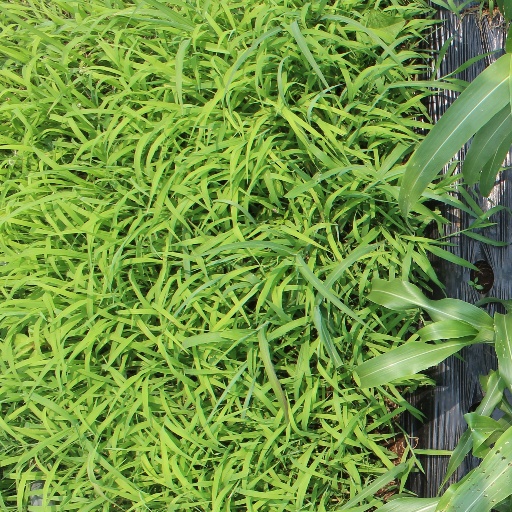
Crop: sorghum